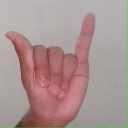
अक्षर: य